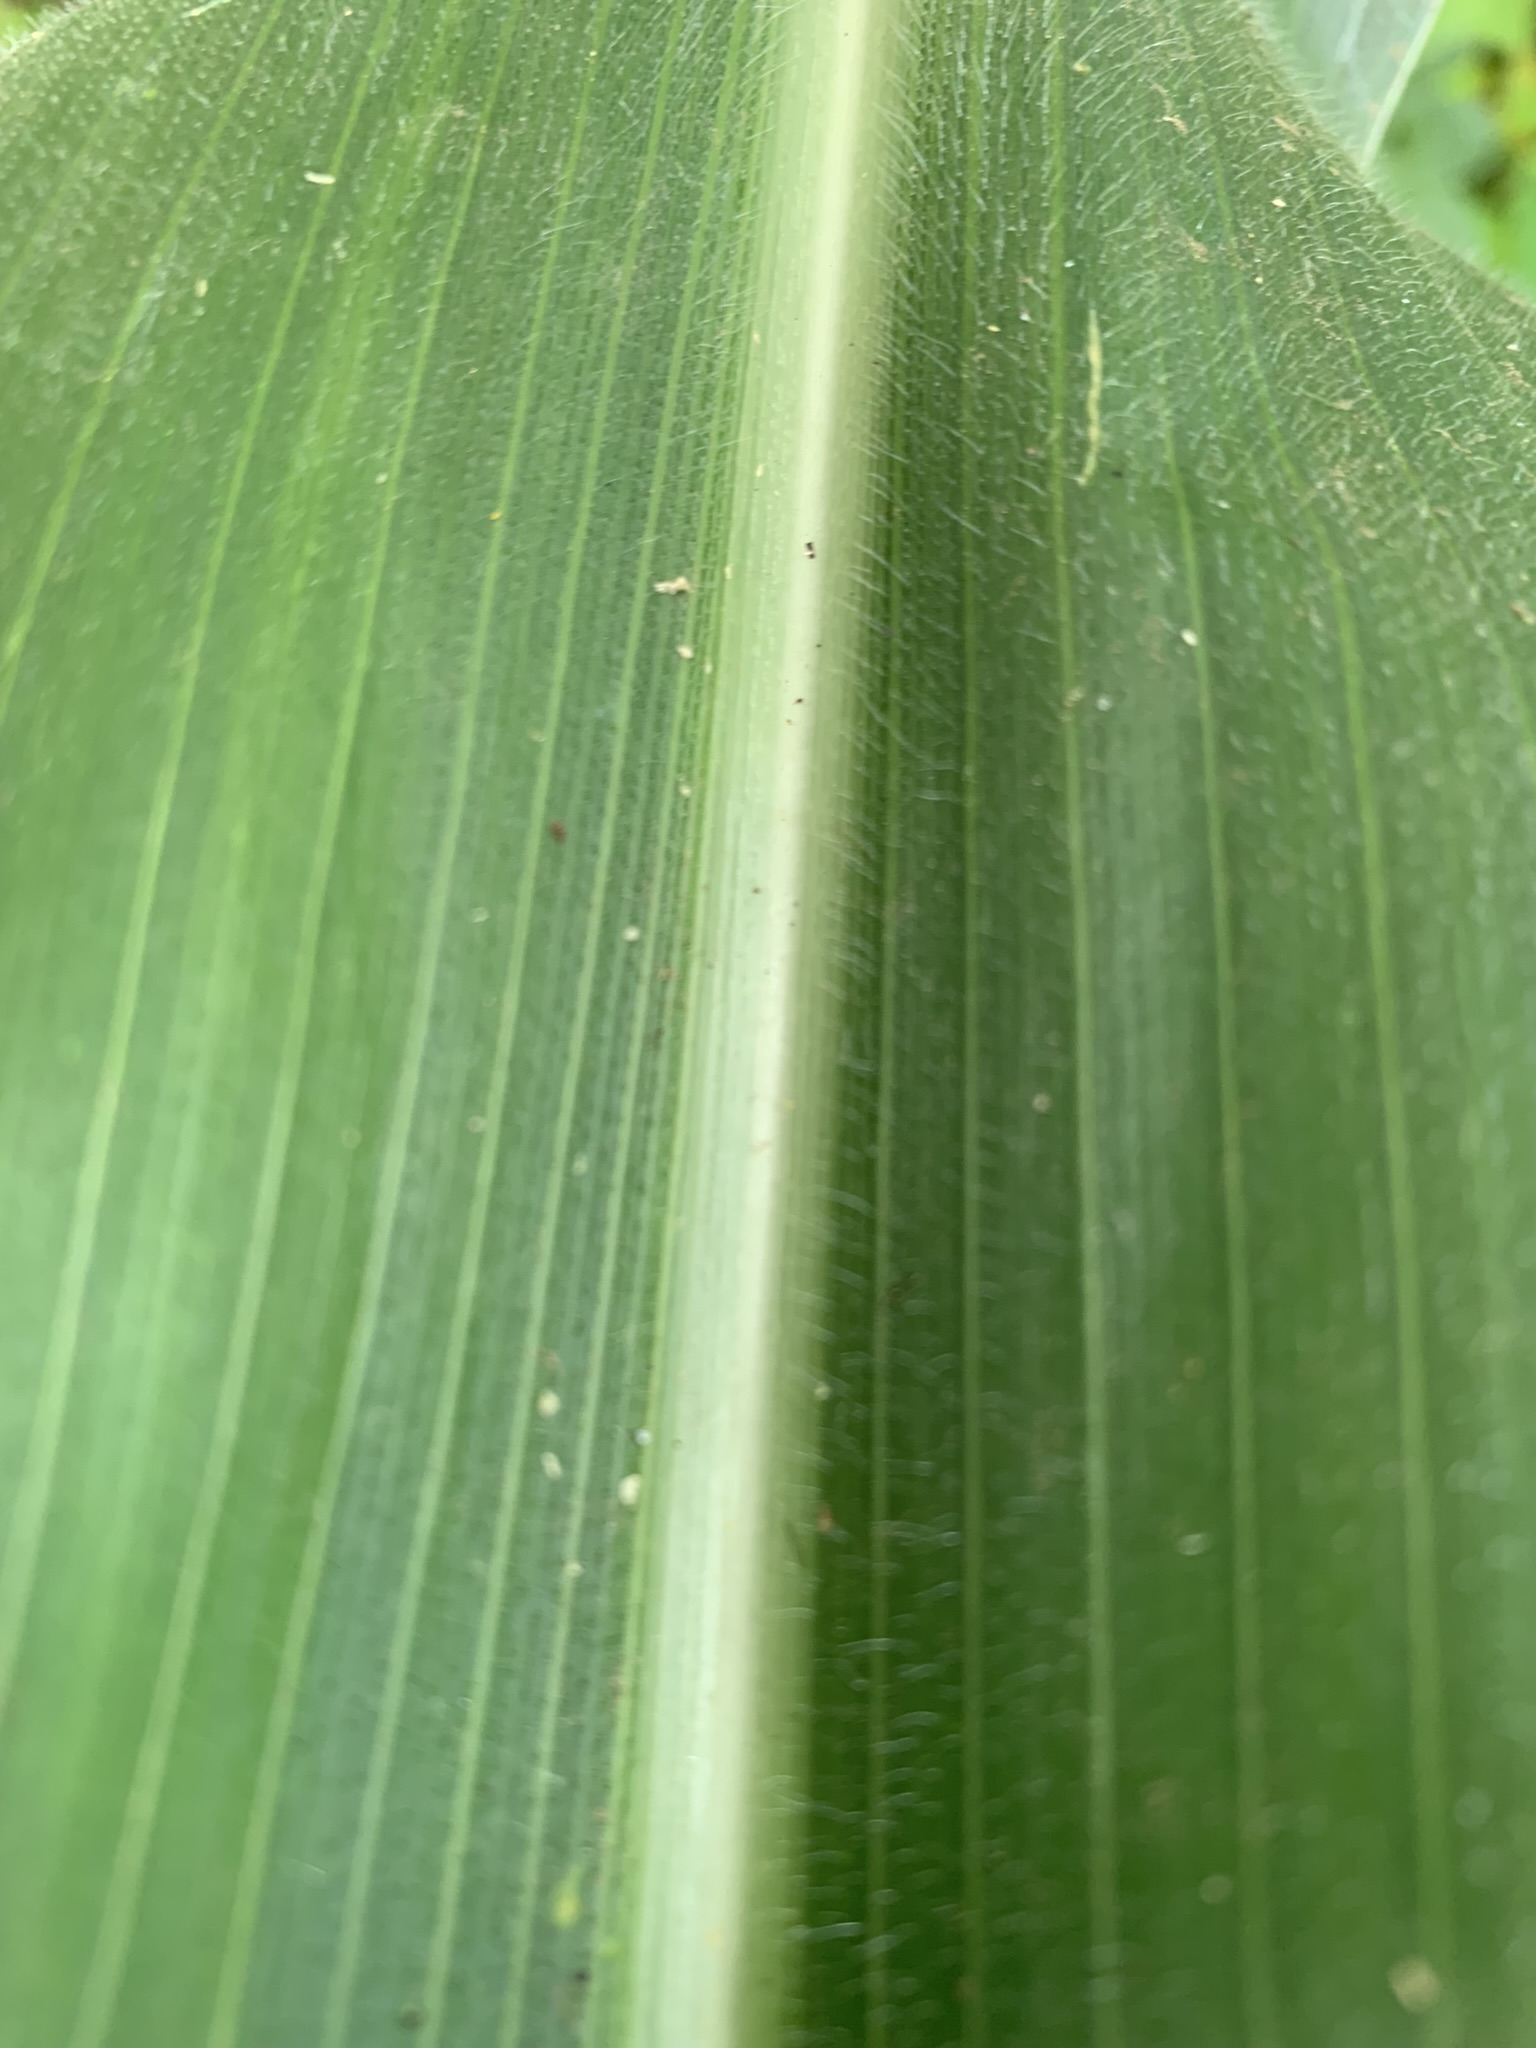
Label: Healthy